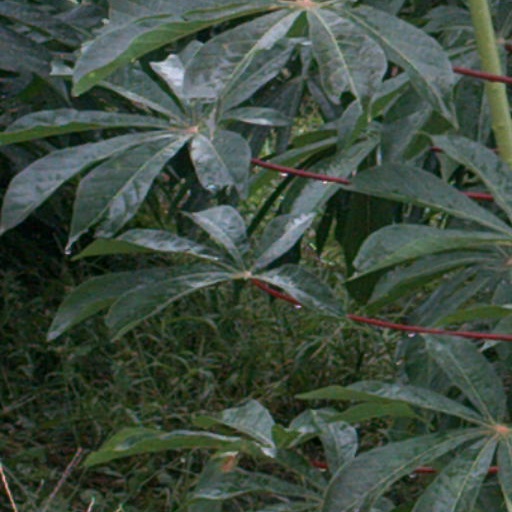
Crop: cassava